Tank (video game)

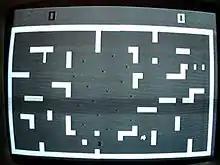
Photo of gameplay; the two tanks are at the bottom and neither player has scored.

The arcade game market is split into manufacturers, distributors, and operators; manufacturers like Atari sell game machines to distributors—who handle several types of electronic machines—who in turn sell them to the operators of locations. In the early 1970s, distributors bought games on an exclusive basis, meaning that only one distributor in each distribution region would carry products from a given arcade game manufacturer, restricting the manufacturer to only the operators that distributor sold to. Atari, in 1973 just over a year old and largely based on their hit first game "Pong", felt that as a smaller manufacturer this setup severely limited their ability to sell arcade games: they could only contract with a limited number of distributors, who would only buy a limited number of games per year. To work around this, Atari set up a secret subsidiary company in September 1973, Kee Games, which was intended to sell clones of Atari's games, in effect doubling their potential reach. Kee did have its own manufacturing equipment and therefore the ability to develop original titles, and after several clone games lead engineer Steve Bristow developed the idea for a new title. Bristow, who had previously worked with the Atari founders on "Computer Space", the first arcade video game, came up with the idea while thinking of how he could improve "Computer Space". His idea to correct the perceived shortcomings of the game were to replace its difficult to control rocket ships with more straightforward tanks, and to make it a two-player game instead of a single-player one.